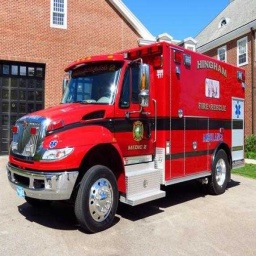
Label: ambulance